Breakfast for Two

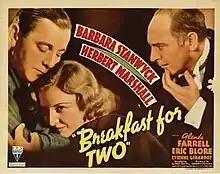
Movie poster

Breakfast for Two is a 1937 American screwball comedy film directed by Alfred Santell and starring Barbara Stanwyck, Herbert Marshall and Glenda Farrell. The film was produced and distributed by RKO Pictures, but was a commercial failure for the studio. Stanwyck and Marshall worked together once more, immediately following this film, on the 20th Century-Fox drama "Always Goodbye" (1938).